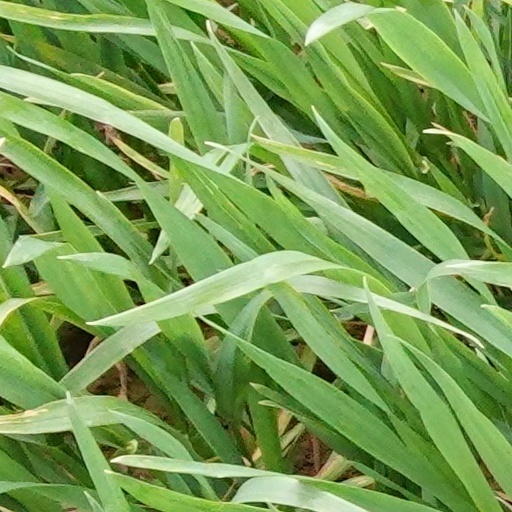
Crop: wheat